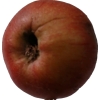
Label: Apple 17